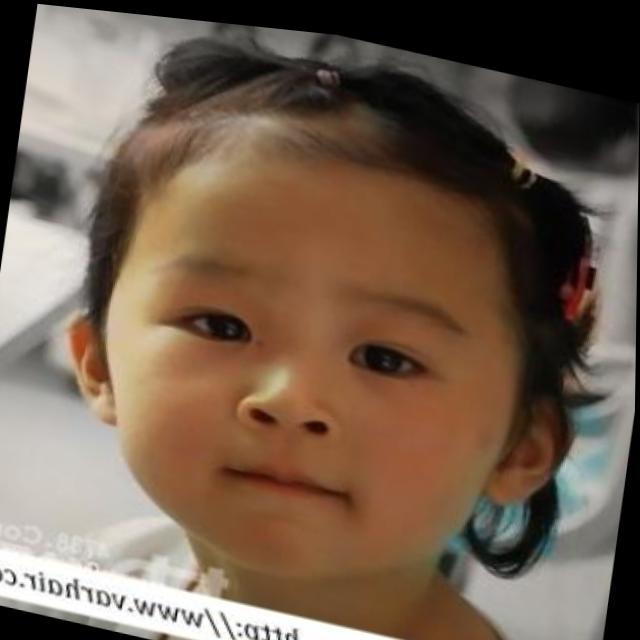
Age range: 0-12